Joffrey Tower

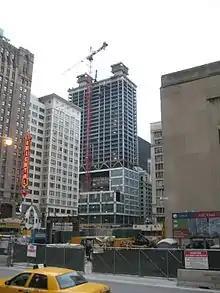
Block 37 was under construction at the same time as the Joffrey Tower.

In Chicago, the administration and the performers had previously been in separate buildings. The Joffrey Ballet had rented both a rehearsal studio at 17 N. State Street, which it leased in July 2005, and administrative offices at 70 E. Lake Street. The Joffrey now has the company's creative leadership, dancers, administration, technical staff, guest artists, students, and apprentices united under one roof, creating streamlined operations and a more efficient and accomplished organization. The new space nearly doubles the current space. The planned space allows the company to rehearse and present more of its repertoire, mount additional full-length ballets, extend its apprentice program, launch additional revivals, and provide young dancers and choreographers the opportunity to train and present their new works.